Industry of Belarus

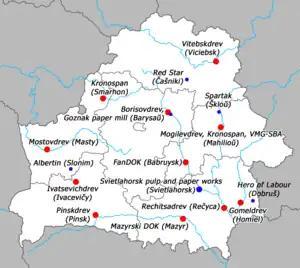

Processing of timber logged in abundant Belarusian forests is a well-developed sector of Belarusian industry. State-controlled factories in this sector are managed by Bellesbumprom concern.